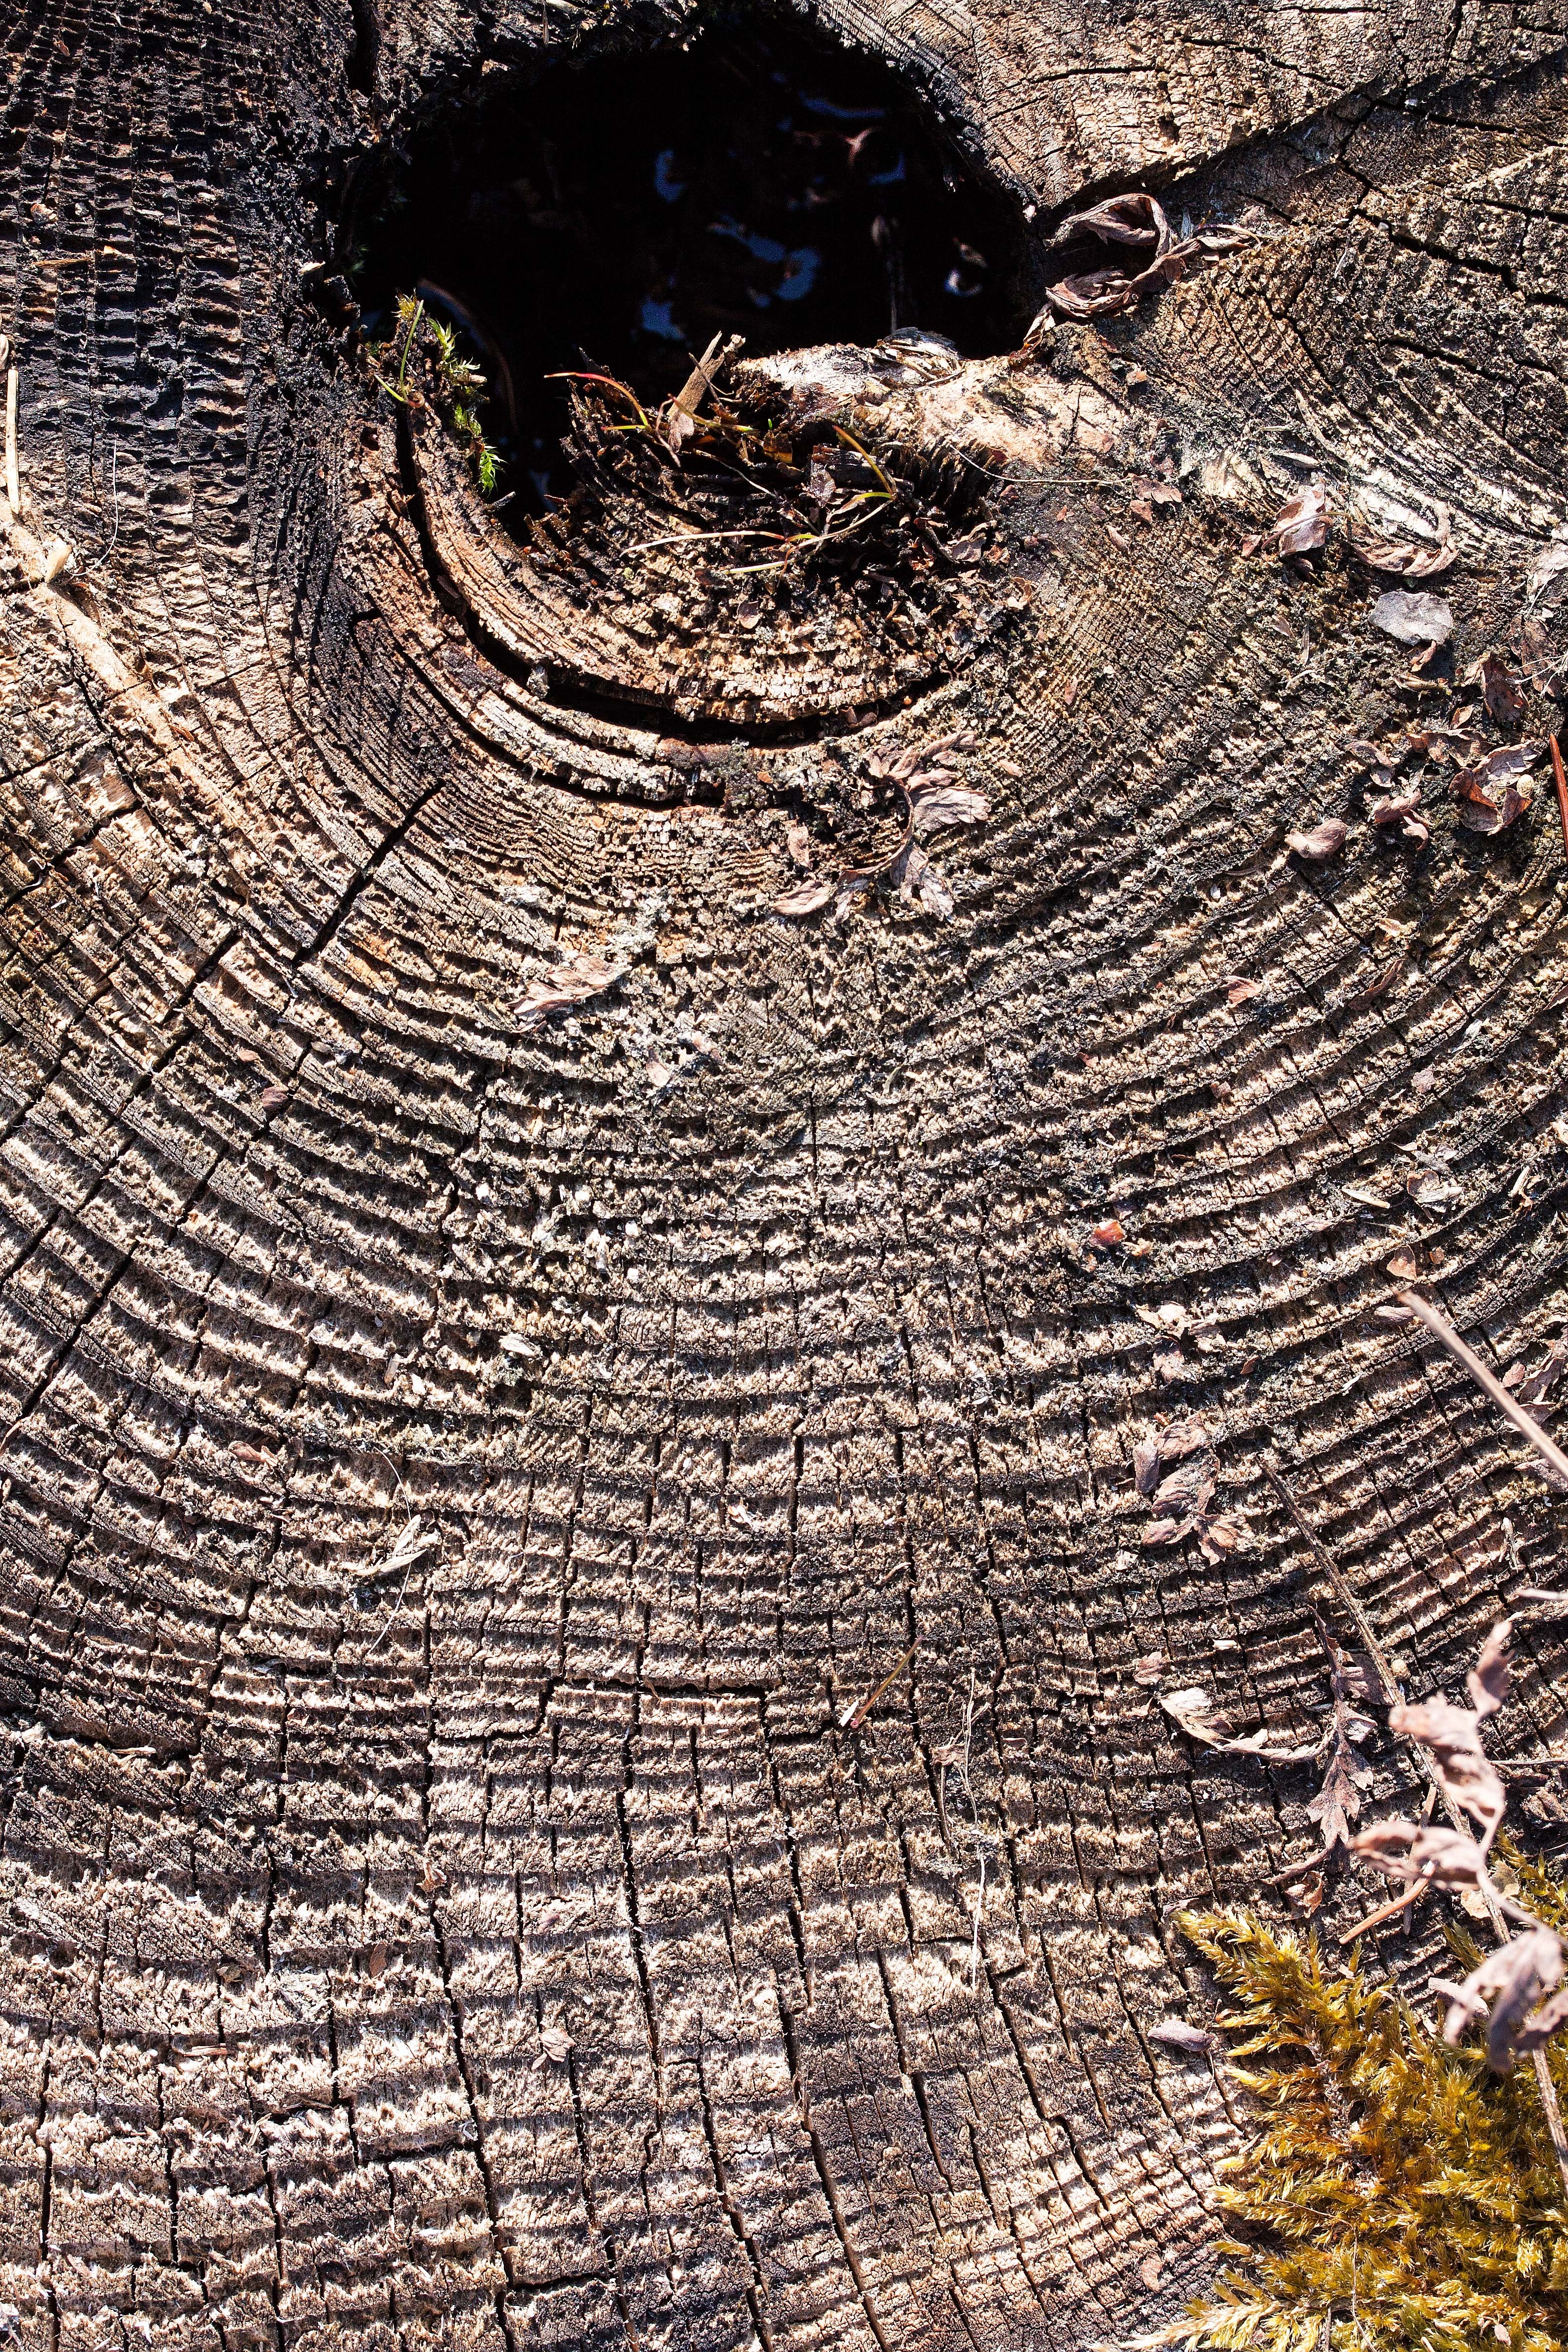
tree, nature, rock, plant, wood, texture, leaf, trunk, moss, soil, reptile, flora, weathered, seeds, art, forestry, like, tree stump, traces, annual rings, ancient history